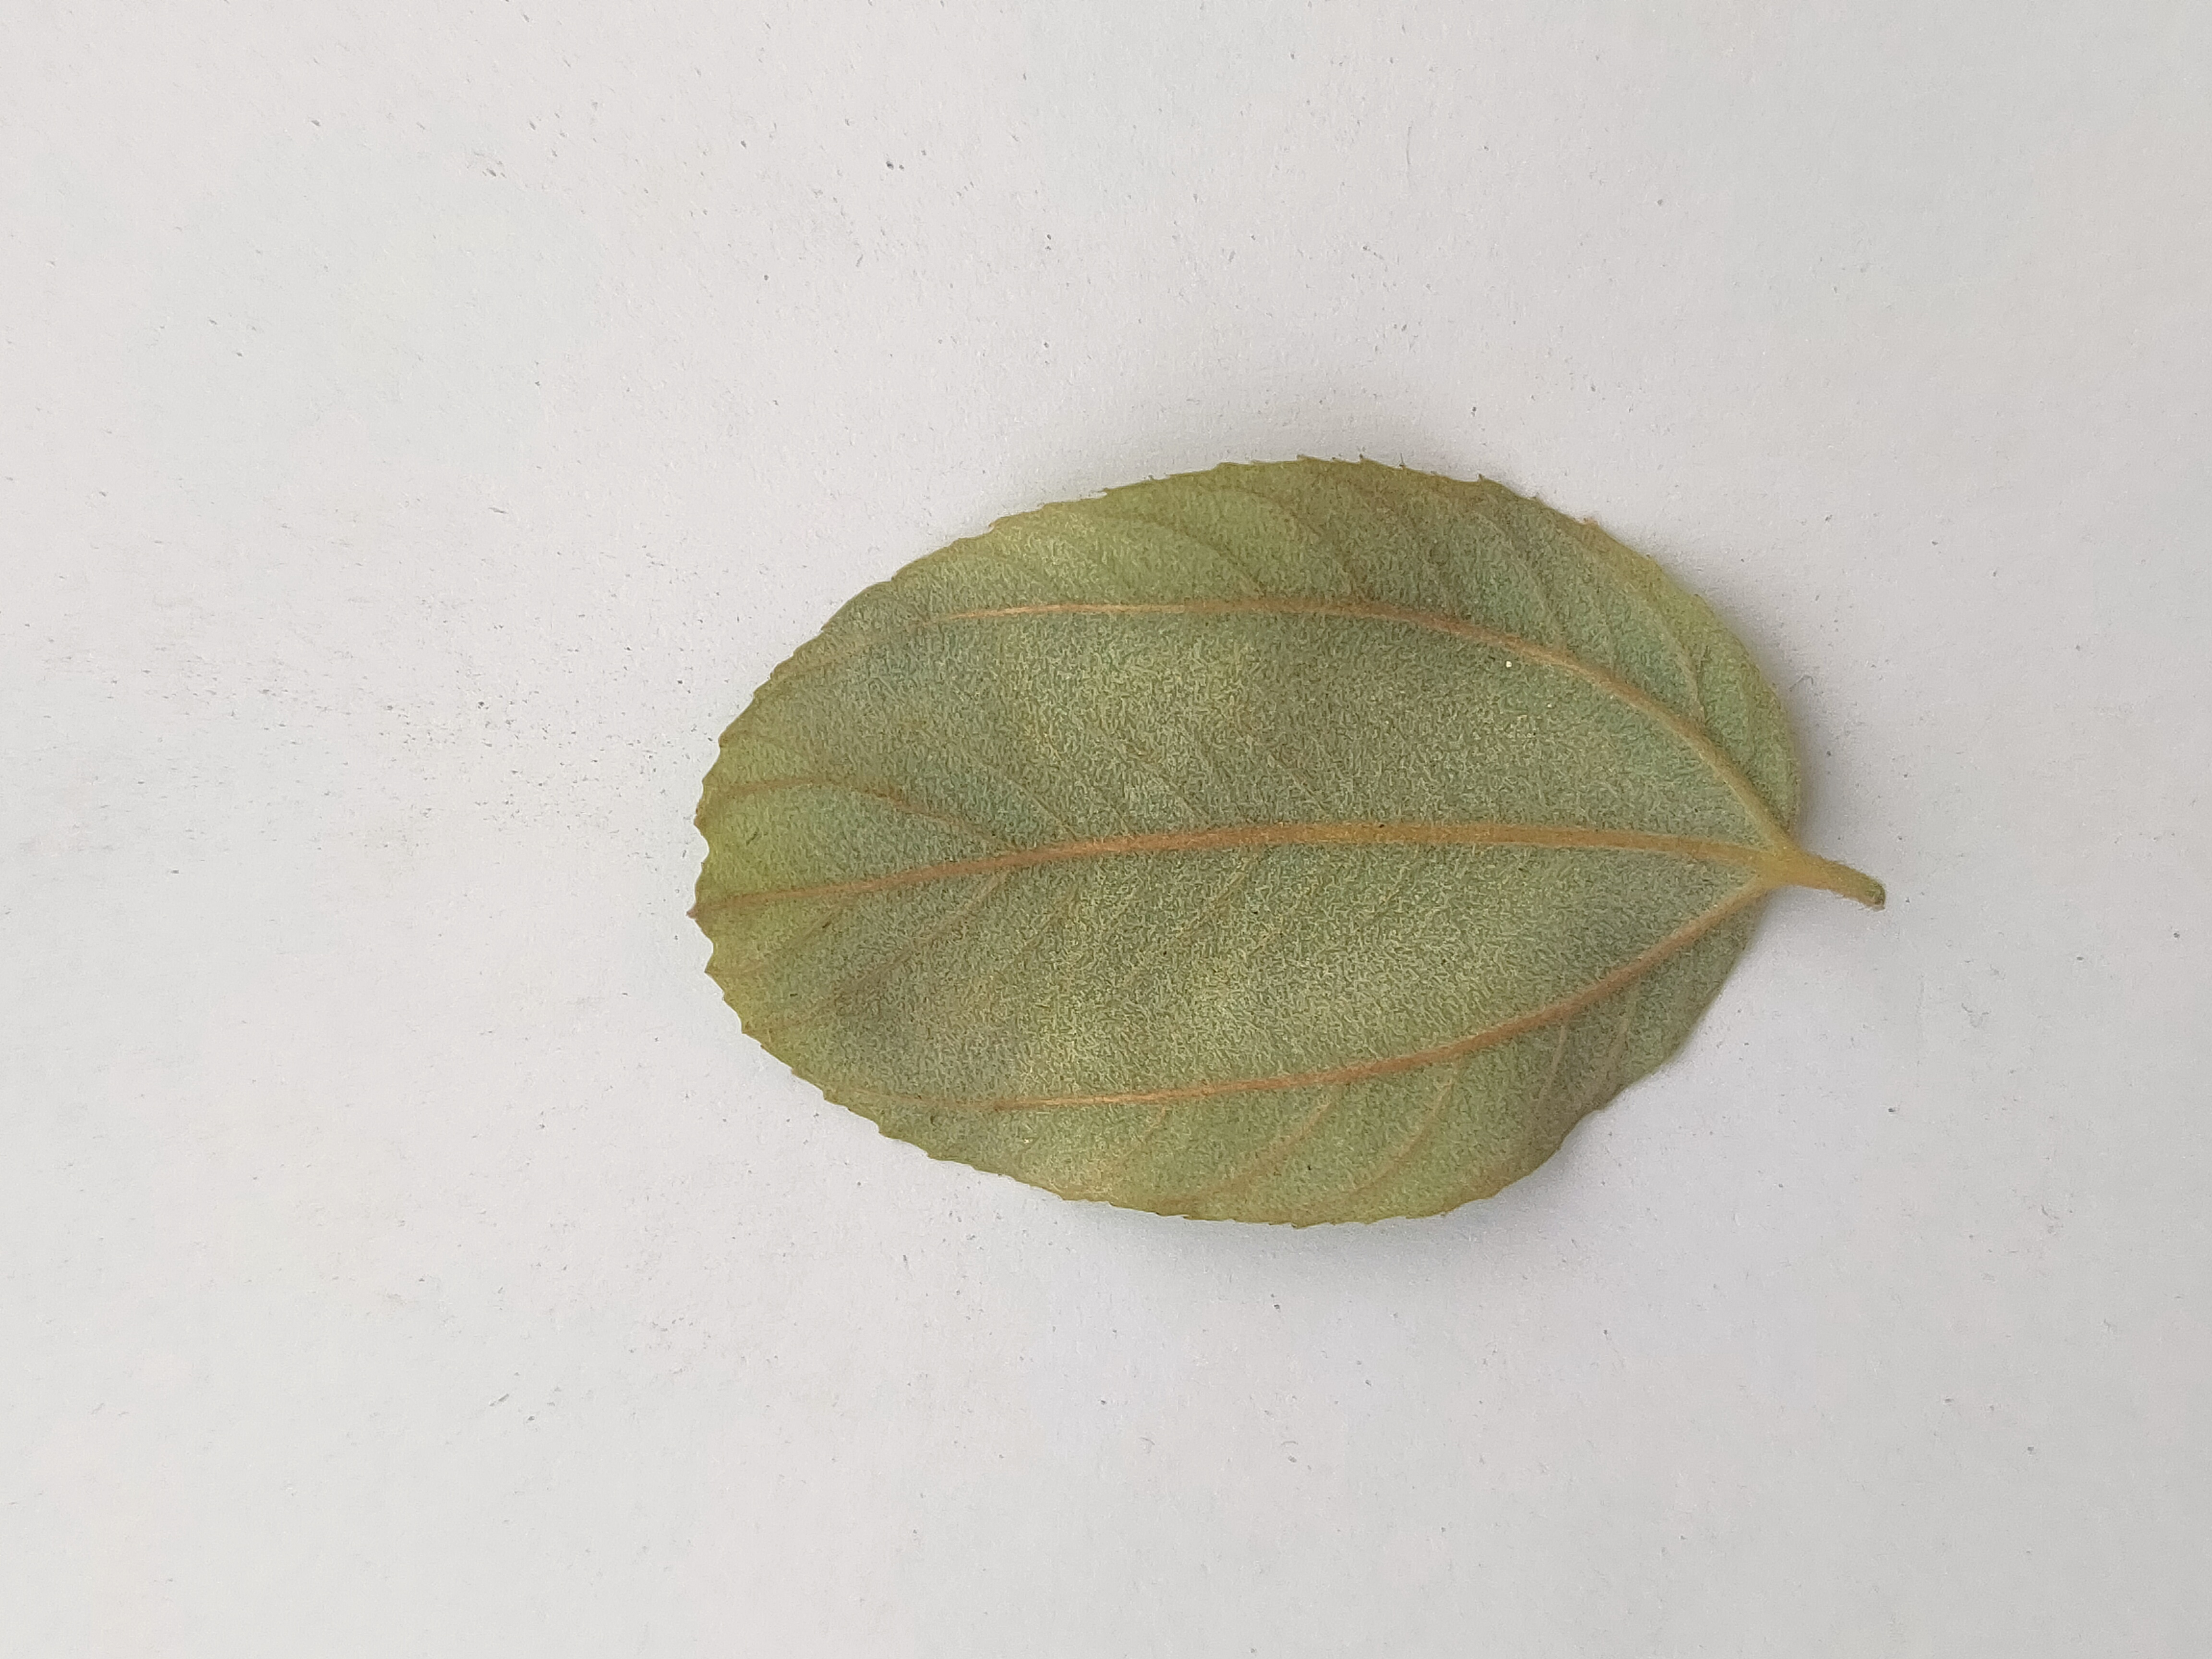
Leaf variety: Plum